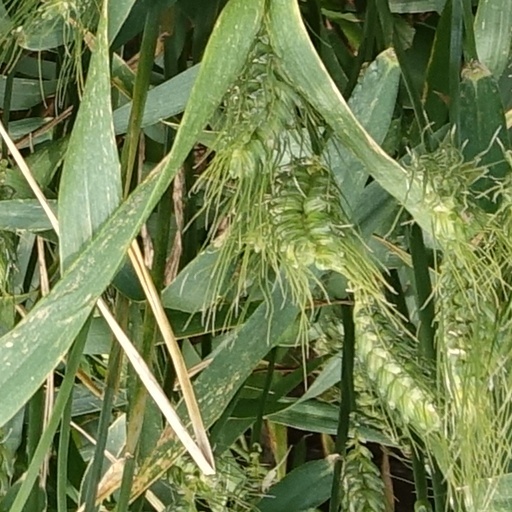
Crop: wheat